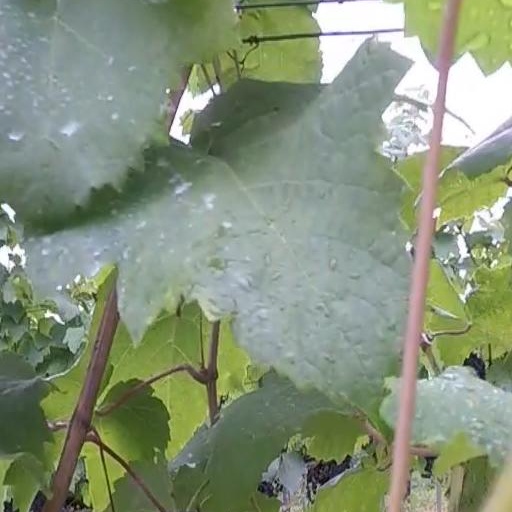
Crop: grape